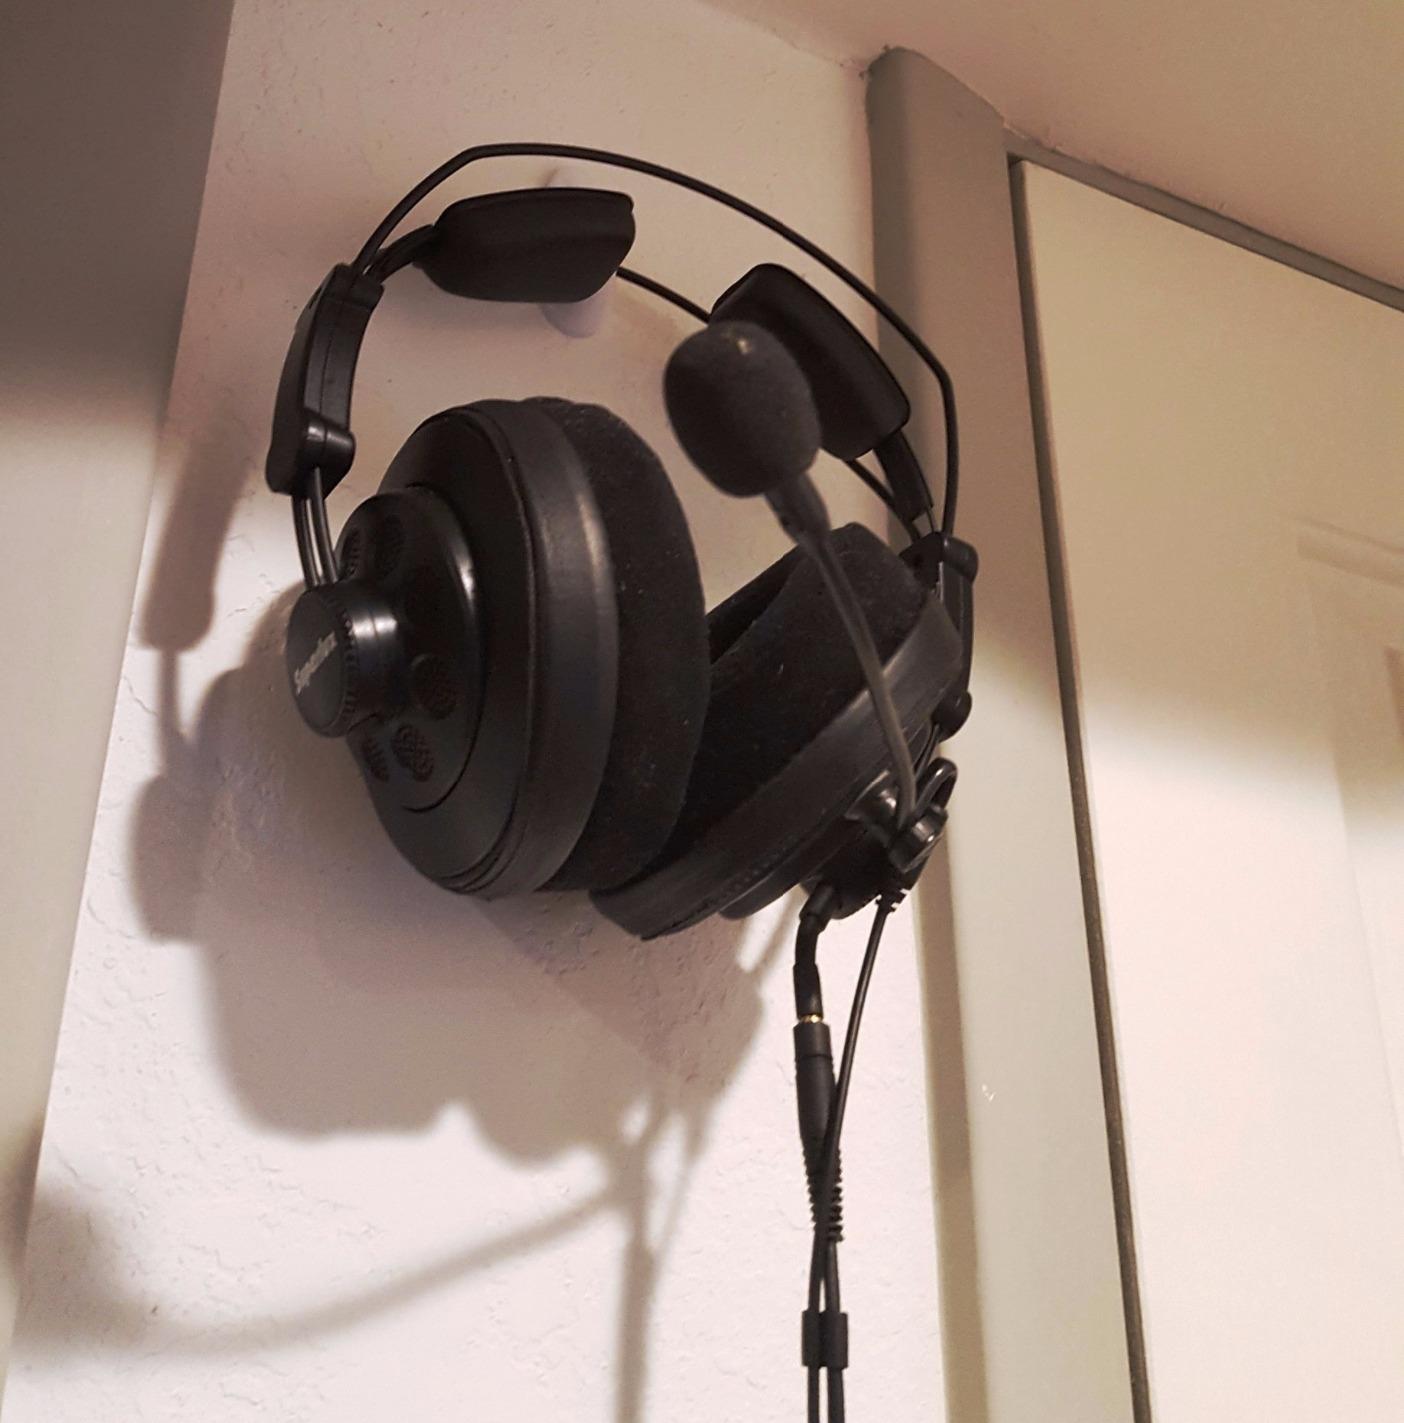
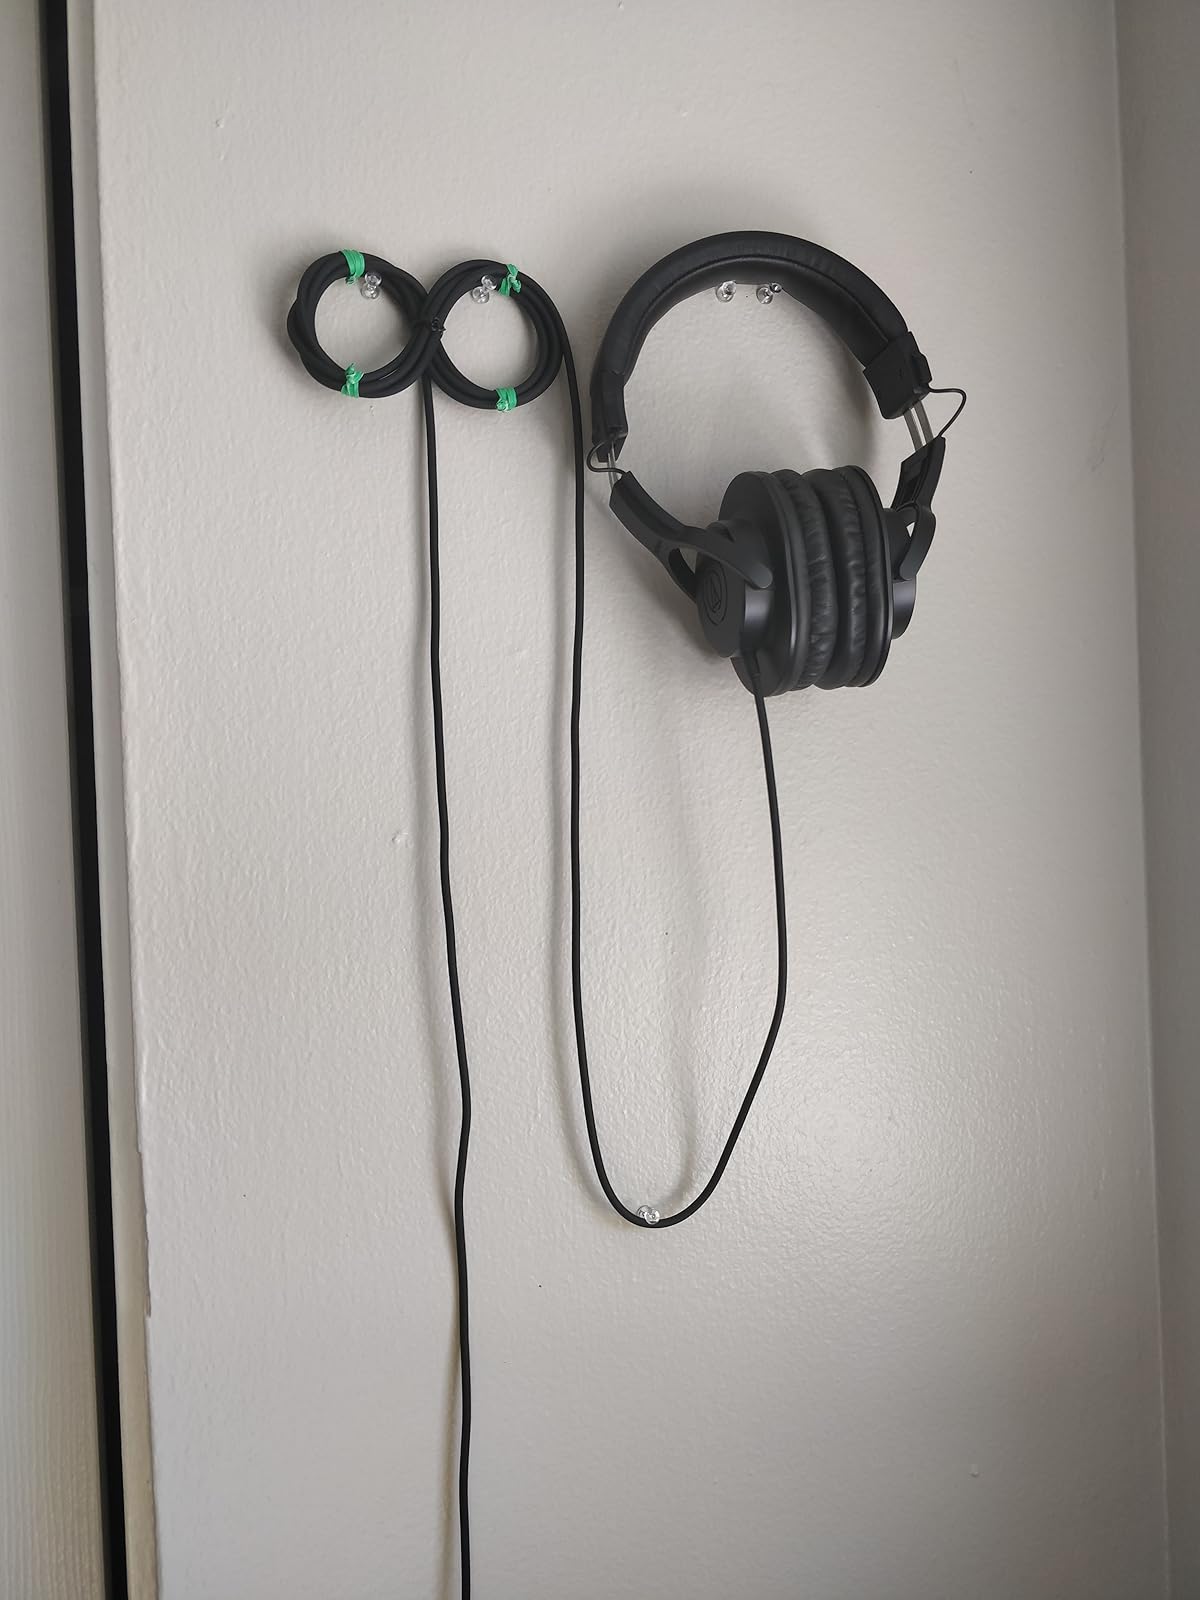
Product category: headphones
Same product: no